Louis de Bouillé

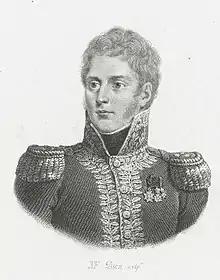
Portrait of Louis de Bouillé

Louis de Bouillé, marquis de Bouillé (Martinique, 1 May 1769 – 20 November 1850) was a French general. He was the son of François Claude Amour, marquis de Bouillé, and brother of the two Bouillés who participated in Louis XVI's attempted Flight to Varennes.